Nearside streetcar

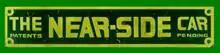
A Brill Co. builder's plate for a Near-side car

The Nearside (or Near-side) Car was a streetcar (trolley car or tram) designed by in-house engineers of the Thomas E. Mitten management team, which ran the Philadelphia Rapid Transit Company (PRT). Nearside refers to the fact the car would pick up and discharge passengers on the “nearside” of an intersection rather than the “farside” as the previous generation of “conventional” cars did (this method of operation caused frequent gridlock, as the stopped cars blocked cross traffic). The 1,500 cars that the PRT ordered from the J. G. Brill Company in South Philadelphia was the largest single order of streetcars in North American history. The cars were initially designed as “muzzle loaders” with only double front doors for passenger entry and exit. Later, most of the fleet would have center exit doors cut into them making them Peter Witt cars. The cars were in service in Philadelphia from 1911 to 1955, when they were scrapped in favor of the more modern PCC streetcar. Nearside cars were also purchased by the International Railway Company of Buffalo, NY and in Chicago by the Chicago Surface Lines, both properties were also managed by Mitten.